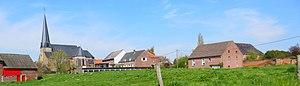
Bassilly
Bassilly [basili] est une section de la commune belge de Silly située en Région wallonne dans la province de Hainaut.